Uri Coronel

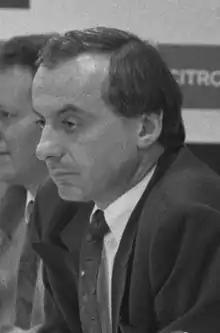
Uri Coronel (1989)

Maurice Uriel "Uri" Coronel (24 December 1946 – 18 July 2016) was a Dutch sports director and chairman of Ajax, a position he held at the club from April 2008 to 25 July 2011. He was born in Amsterdam.